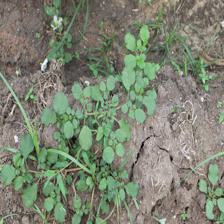
Label: BroadLeafWeed